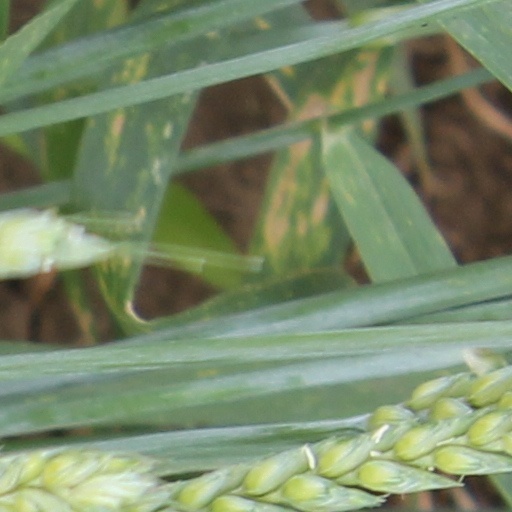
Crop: wheat